Wills Building

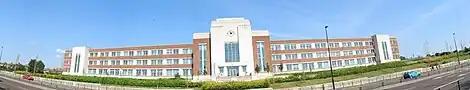

The Wills Building is featured in "Newcastle + Gateshead Architecture And Heritage" by Faulkner, Beacock and Jones (page 286). One feature of the conversion from factory to apartments was the use of blue tinted glass, as can be seen in the photograph, for the windows facing south looking over the New Coast Road, helping to reduce the solar gain of the large windows. Another notable feature of the conversion was the excellence of the soundproofing